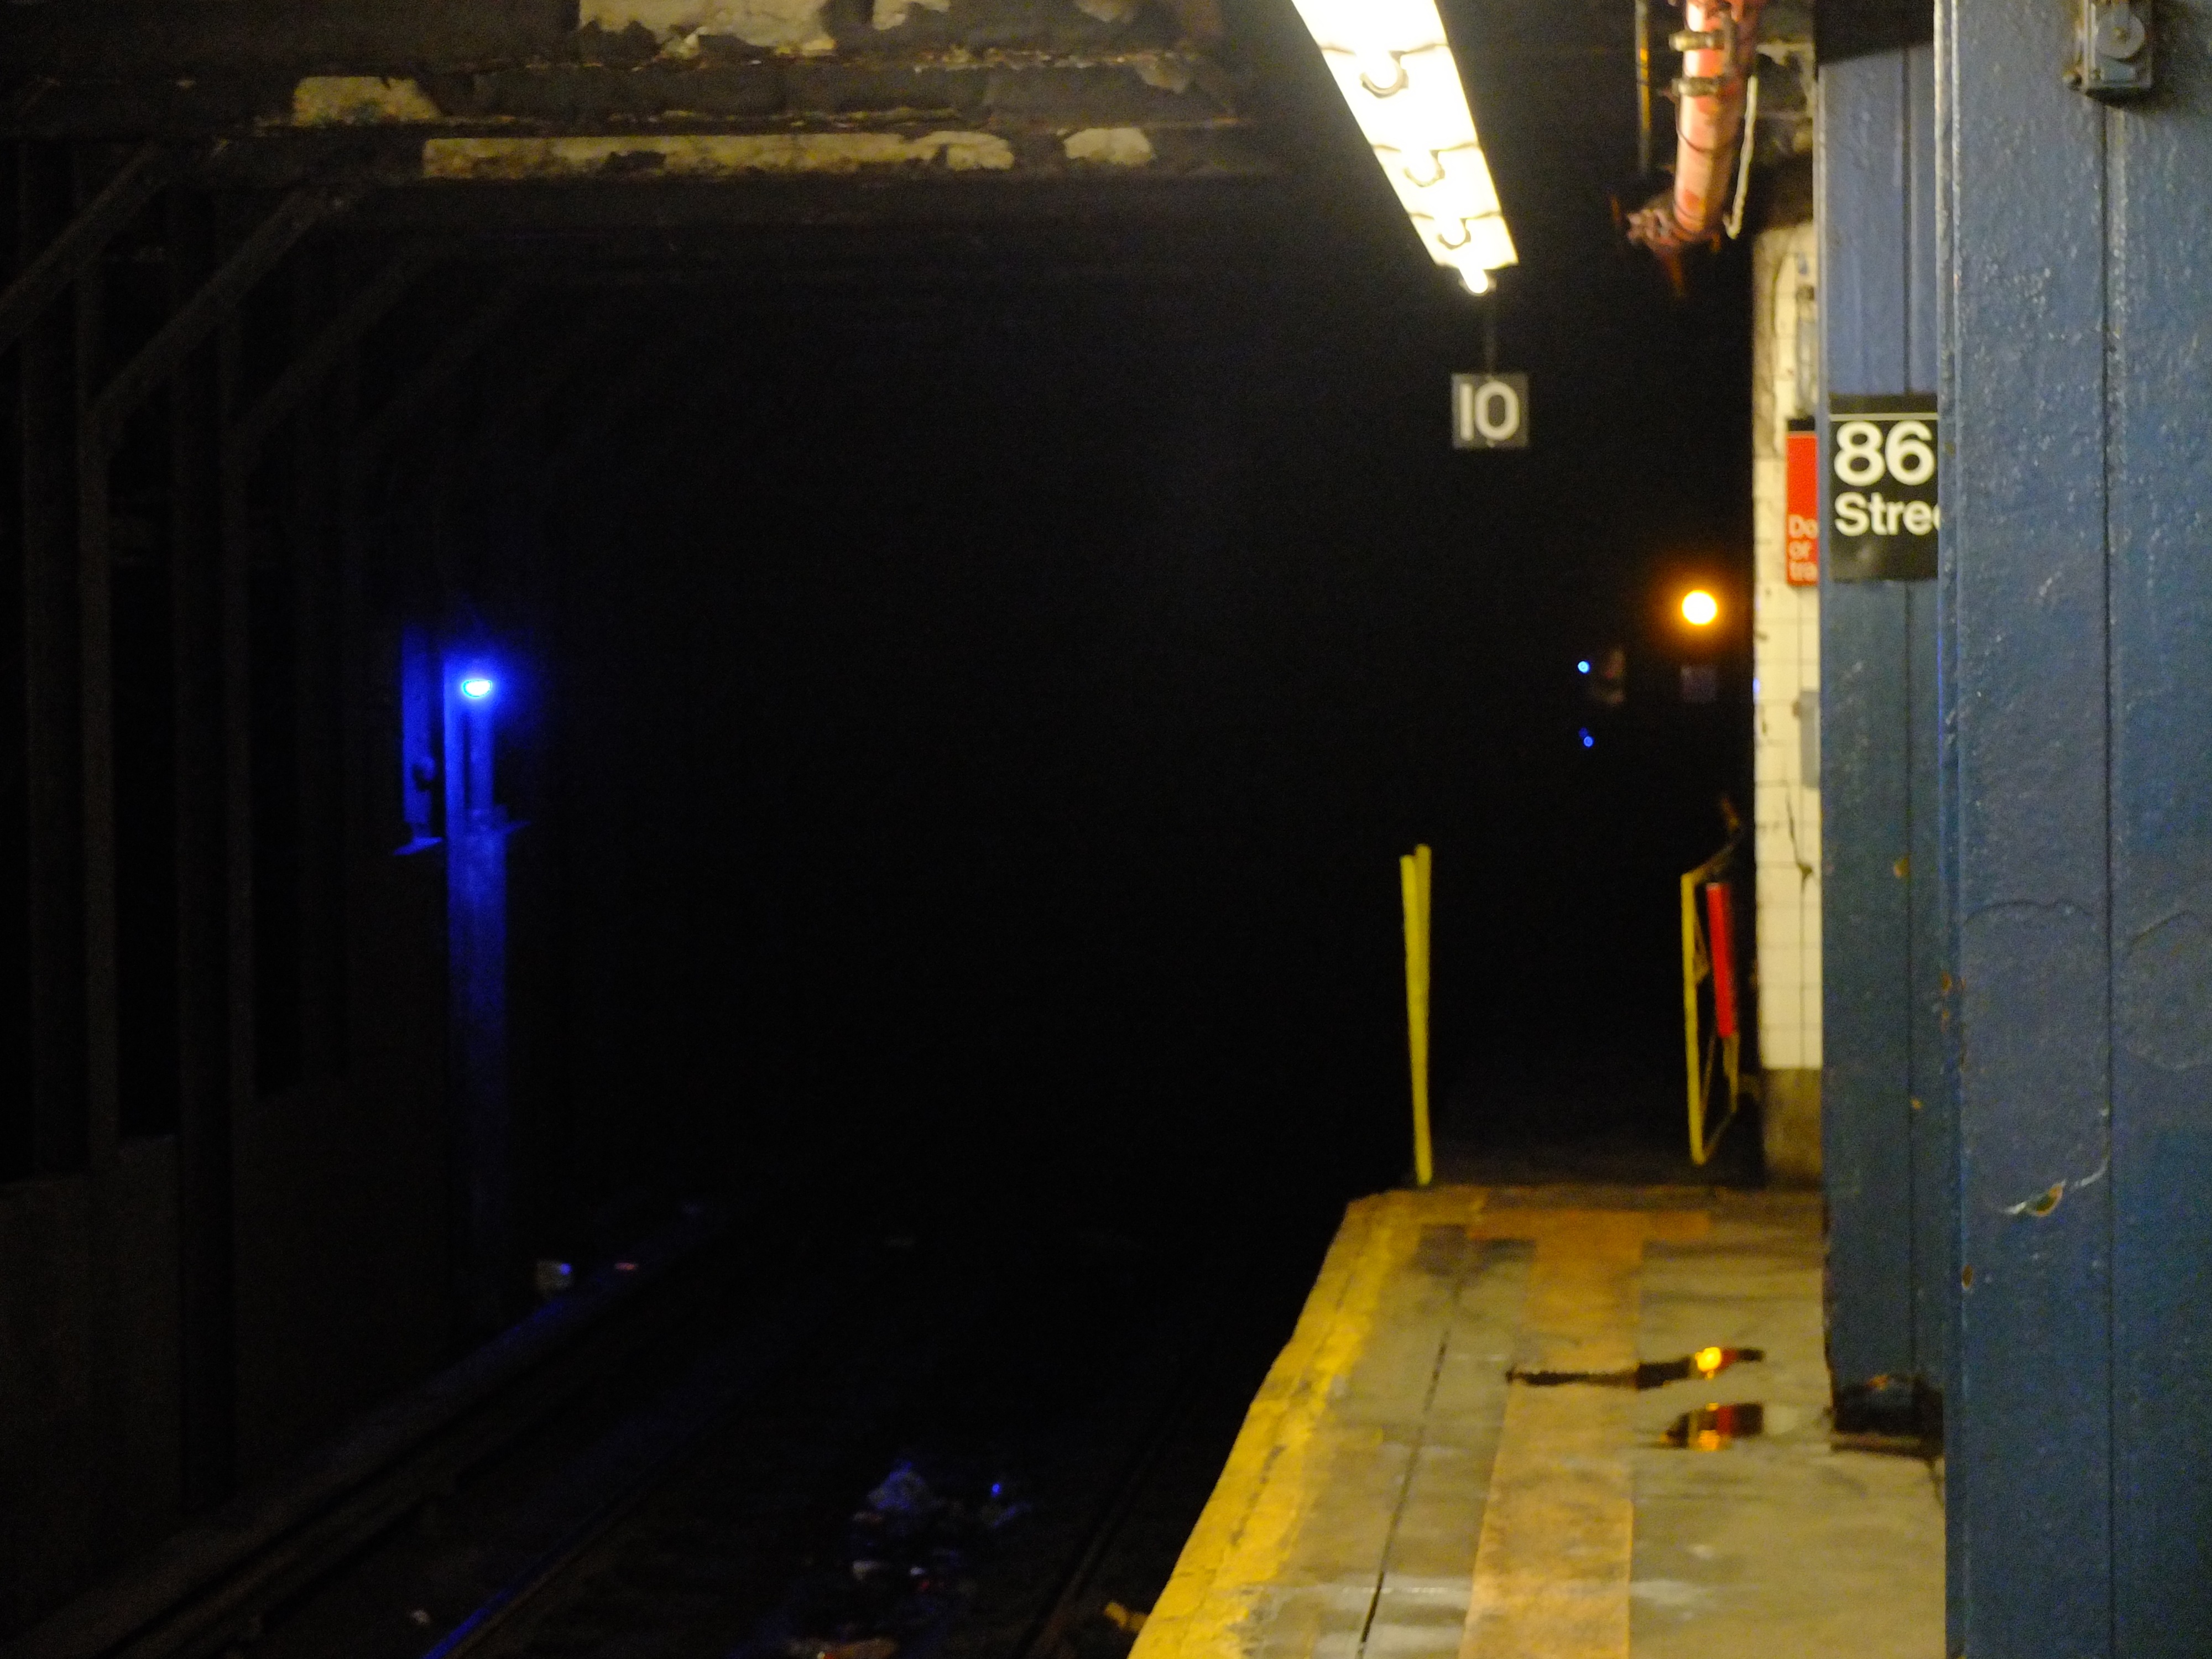
light, night, tunnel, darkness, lighting, stage, infrastructure, screenshot